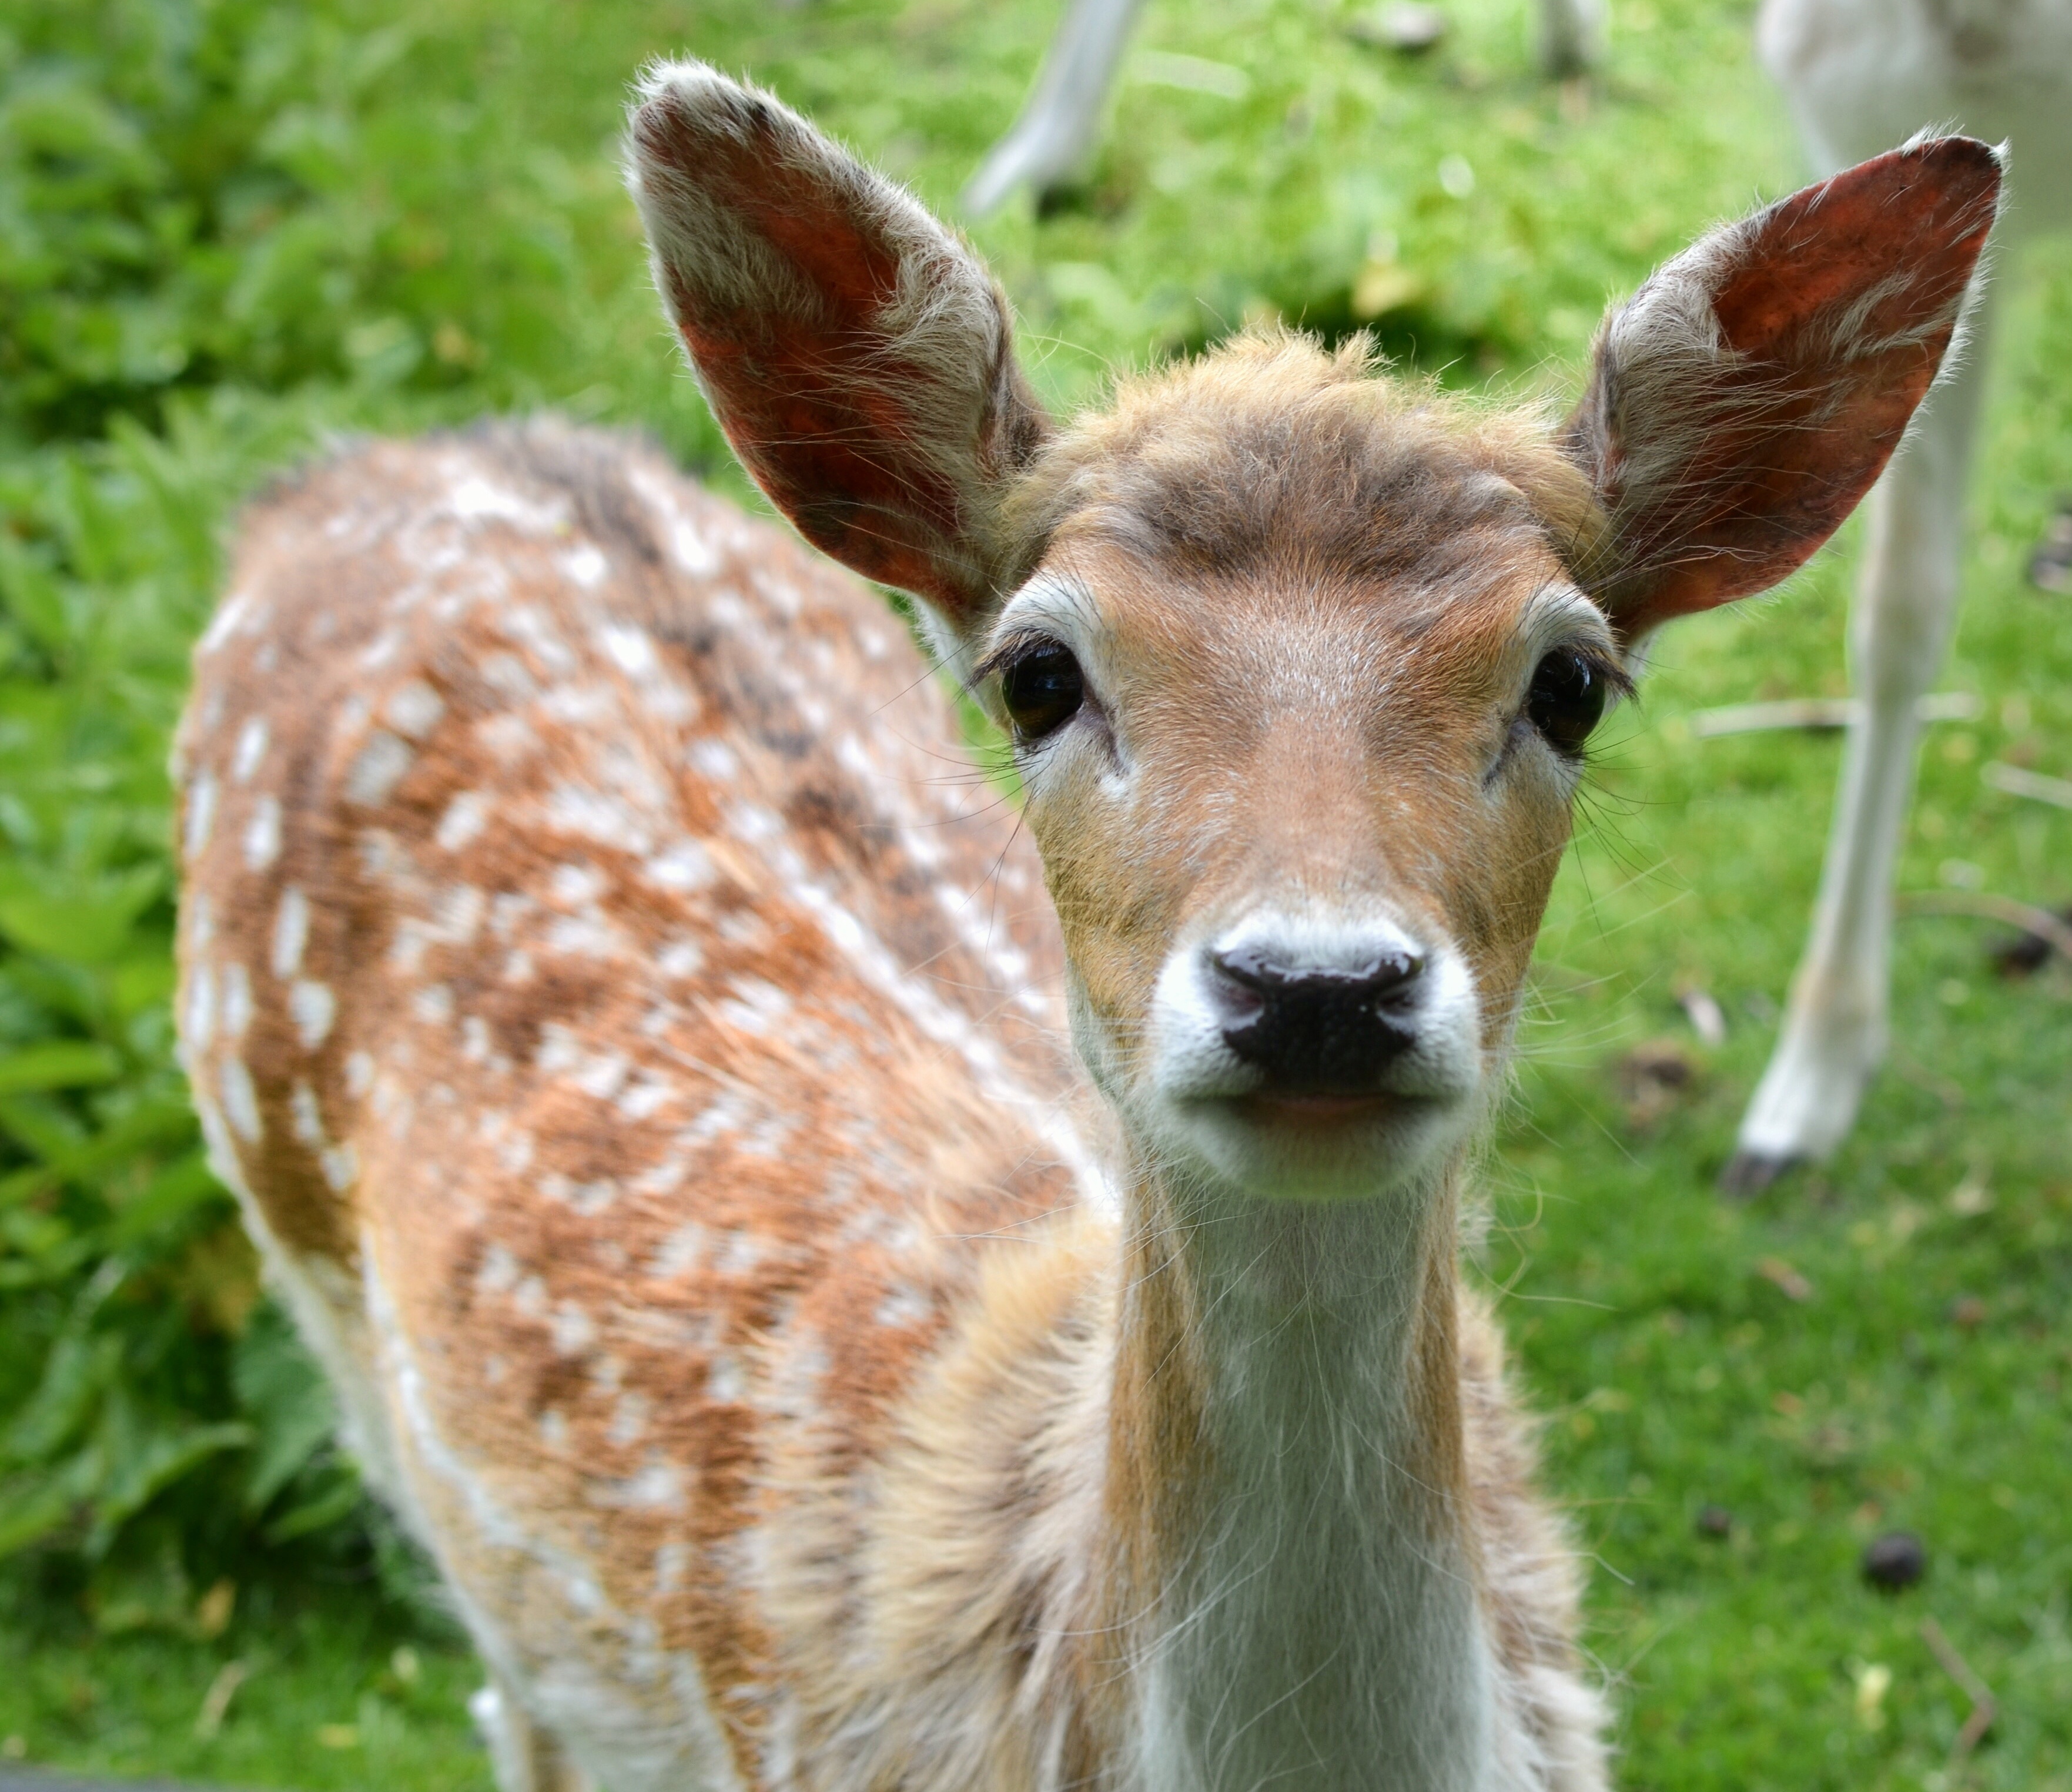
wildlife, deer, zoo, mammal, fauna, vertebrate, white tailed deer